Julius Hallervorden

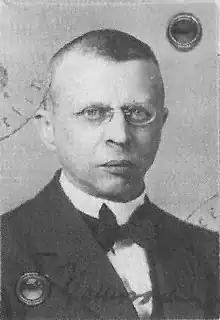
Julius Hallervorden

Julius Hallervorden (21 October 1882 – 29 May 1965) was a Nazi German physician and neuroscientist who infamously studied the brains of 697 prisoners and 60 children who were euthanized at Brandenburg Psychiatric Hospital.